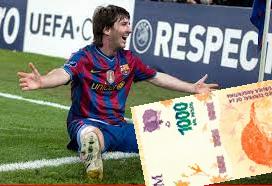
Denominación: 1000